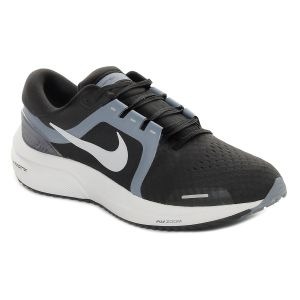
Nike Air Zoom Vomero 16 Uomo Nero   Sconto 30%
Prezzo: 112,00 €